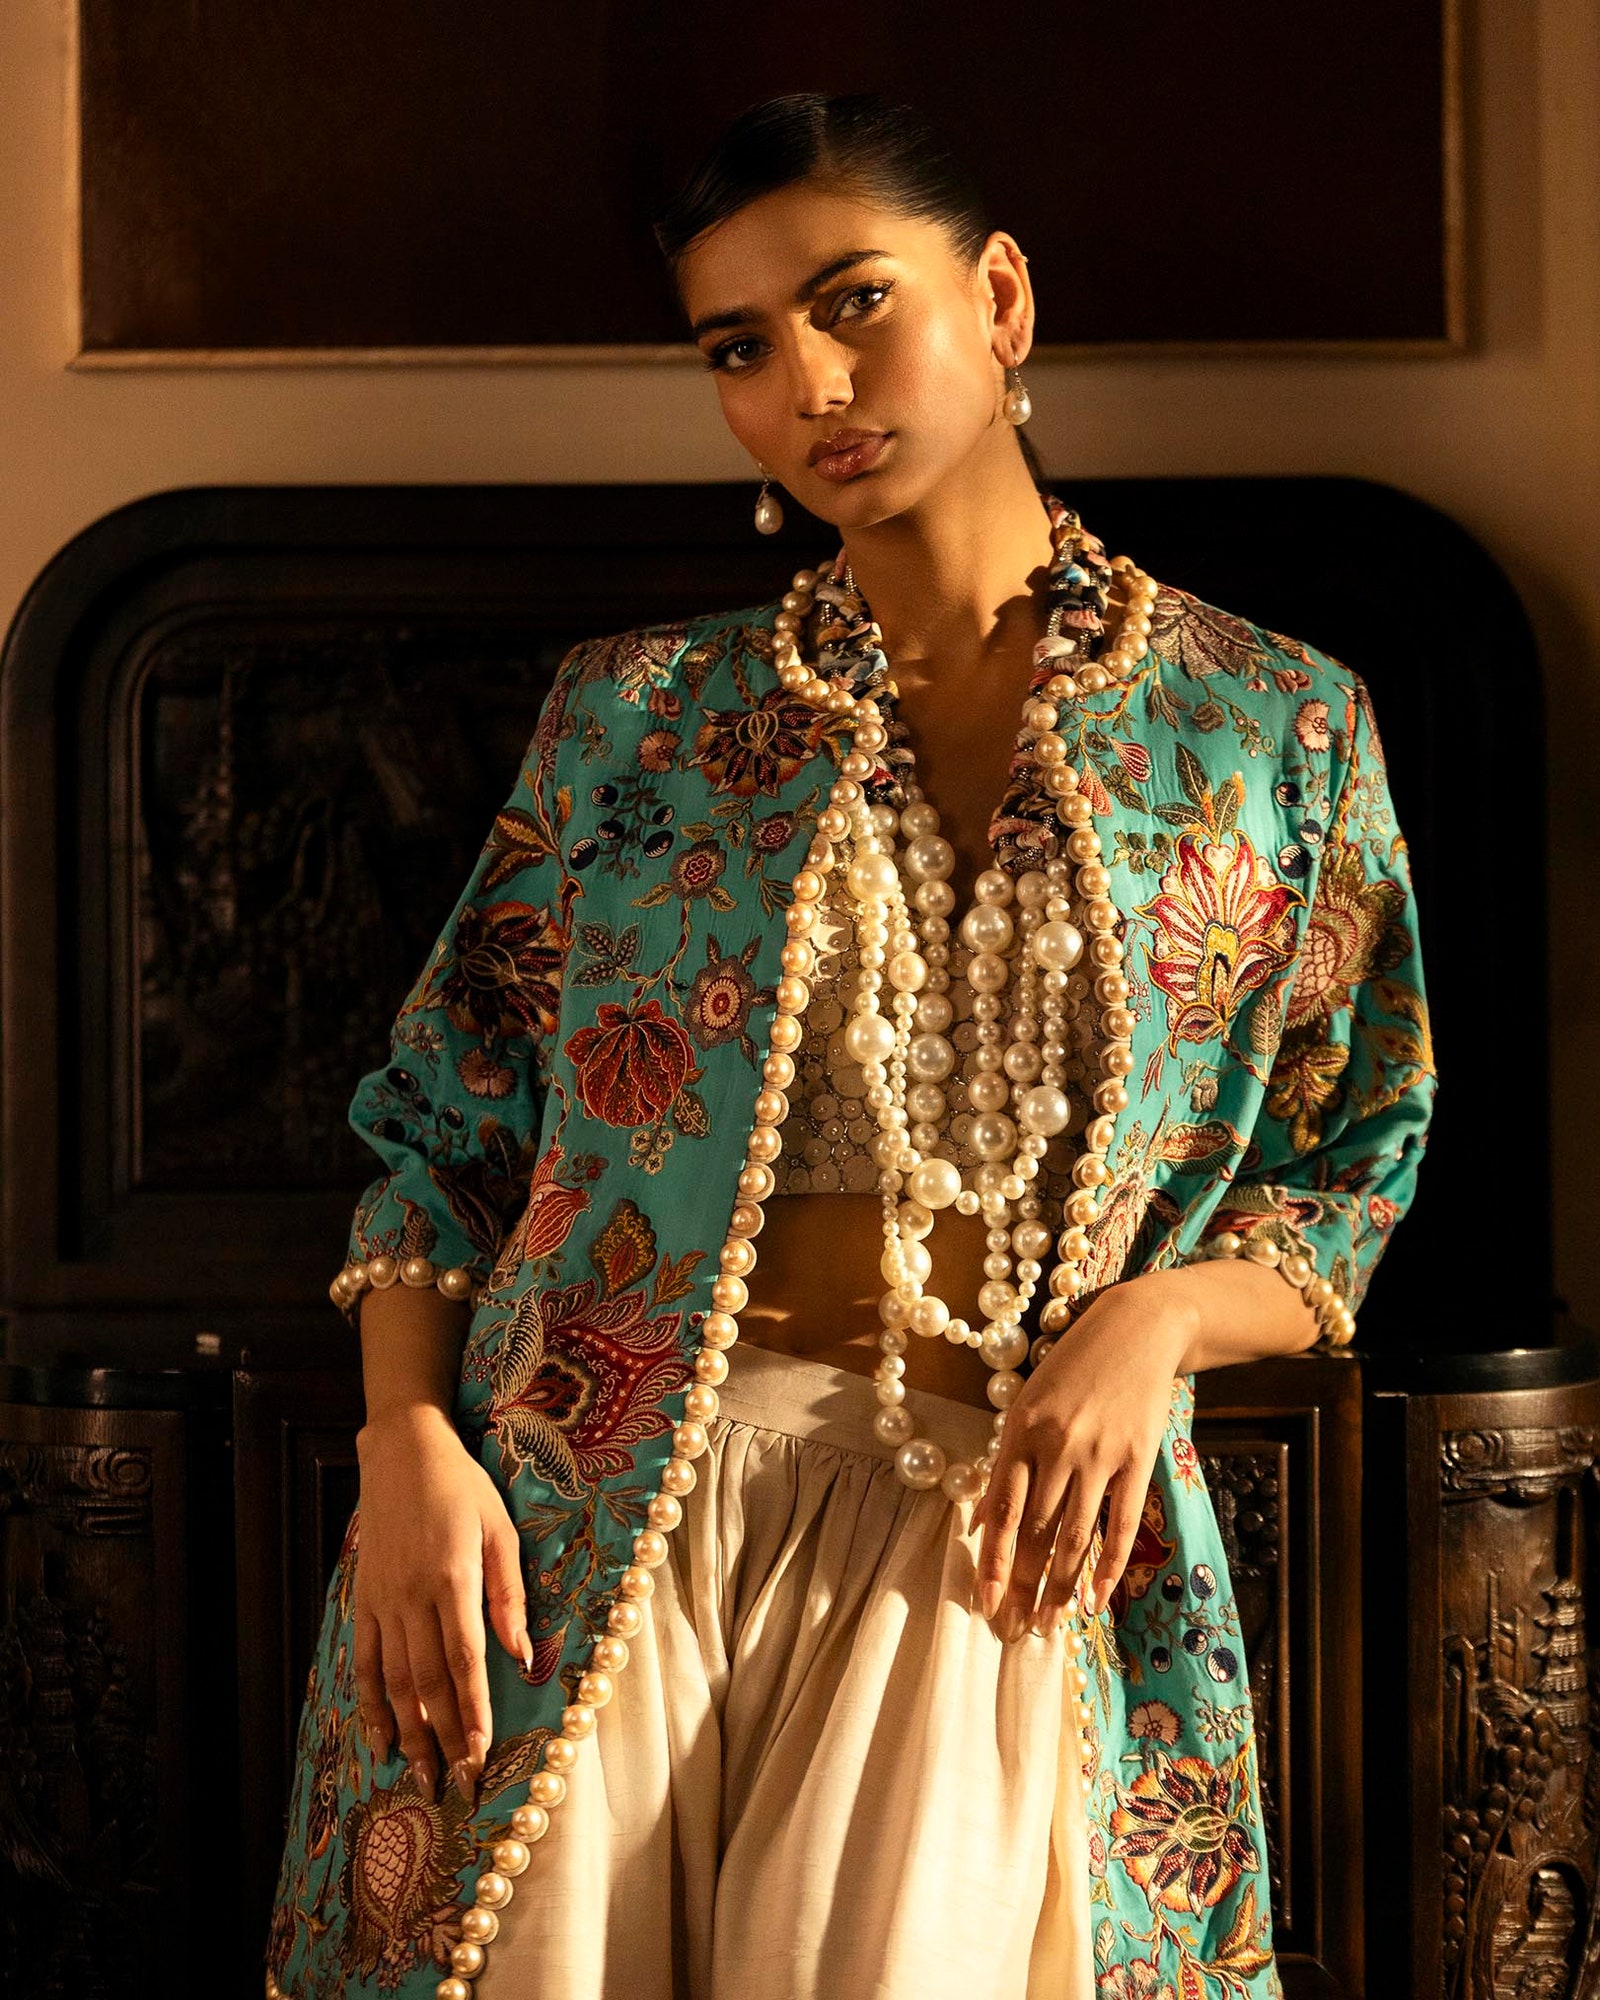
teal kurta coat